Criccieth

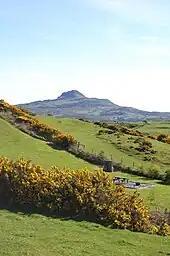
Gorse flowers throughout the year in Criccieth's temperate maritime climate.

Criccieth was an ancient parish. It was also the main town in the ancient commote of Eifionydd, which in 1284 was made part of the new county of Caernarfonshire under the Statute of Rhuddlan. Also in 1284 the town was made a borough under a charter granted by Edward I of England. The first mayor was William de Leybourne, who was appointed constable of the castle a month after the charter was granted.